Edmund Burke

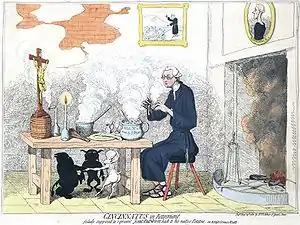
In "Cincinnatus in Retirement" (1782), James Gillray caricatured Burke's support of rights for Catholics.

During 1771, Burke wrote a bill that would have given juries the right to determine what was libel, if passed. Burke spoke in favour of the bill, but it was opposed by some, including Charles James Fox, not becoming law. When introducing his own bill in 1791 in opposition, Fox repeated almost verbatim the text of Burke's bill without acknowledgement. Burke was prominent in securing the right to publish debates held in Parliament.